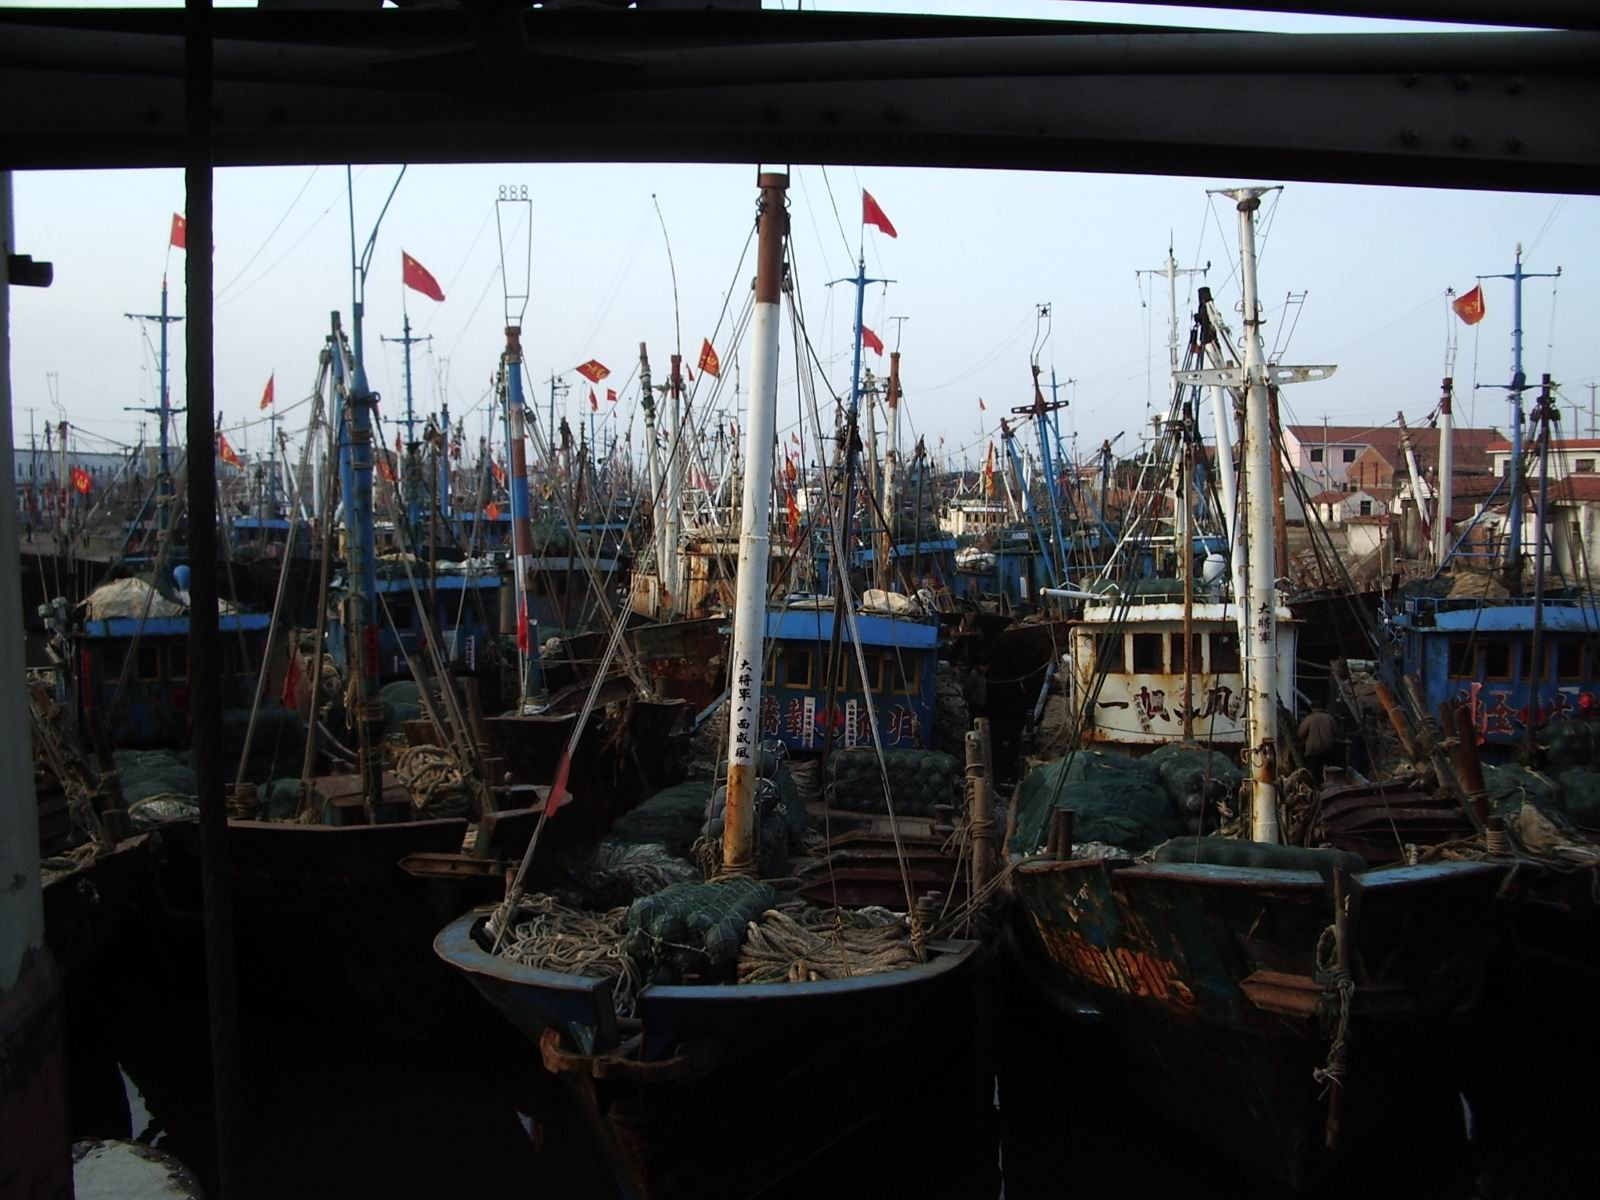
dock, boat, lake, coastal, pier, travel, recreation, transportation, transport, vessel, vehicle, equipment, fishing, mast, yacht, bay, harbour, industry, marina, floating, lifestyle, sailboat, waterway, motorboat, reel, nautical, boating, boats, marine, commercial, gulf, naval, masts, outrigger, watercraft, saltwater, angler, anchored, tackle, dinghy, crabbing, charter, shrimping, barharbor, flotation